Canadian units of the War of 1812

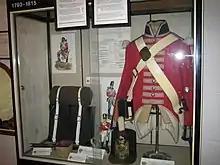
A diorama at the Halifax Citadel featuring pieces of equipment used by the Nova Scotia Fencibles, and the Royal Newfoundland Regiment of Fencible Infantry.

The Nova Scotia Fencibles was raised in 1803. The unit had red uniforms with yellow facings. Although posted to Kingston in Upper Canada in 1814, the regiment did not see action and was disbanded in 1816.